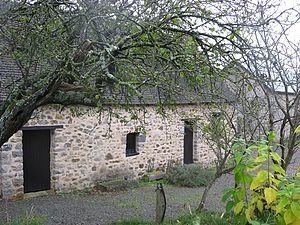
Vue de la Closerie des Poiriers, maison de Jean Chouan à Saint-Ouën-des-Toits, Mayenne, France
La Closerie des Poiriers est un lieu-dit situé sur la commune de Saint-Ouën-des-Toits dans le département français de la Mayenne qui fut un lieu de vie de la famille Cottereau, dite Famille Chouan.
Saint-Ouën-des-Toits est une commune française, située dans le département de la Mayenne en région Pays de la Loire, peuplée de 1 749 habitants.